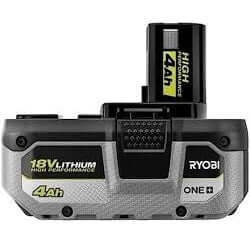
PBP004 Ryobi 18V Lithium Battery Rebuild Service (Upgraded to 5Ah)
For the cost of this service we will replace all of the cells in the PBP004 battery that you send to us. Notes: Rebuild capacity is upgraded from 4.0Ah to 5.0Ah Plastic cases, connectors, and circuit boards are not repaired or replaced Each battery is charged and load tested prior to being returned to you We use high quality cells from Molicel, Panasonic, LG Chem, BAK, and Samsung in our rebuilds. The cells that we install have a limited one-year manufacturer's warranty that covers material defects.
Brand: Rebuild Service
Category: Services > Home Improvement Services > Electrical Services